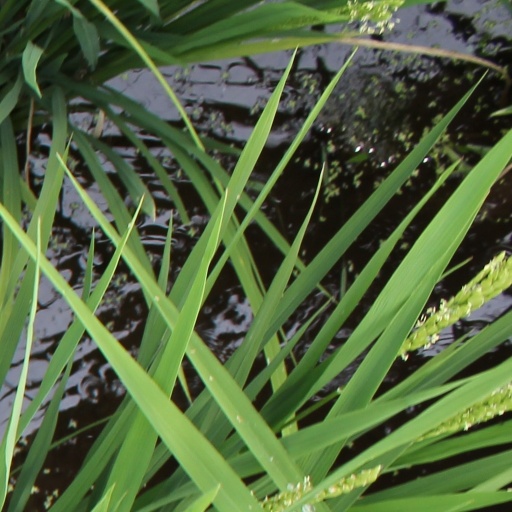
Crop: rice